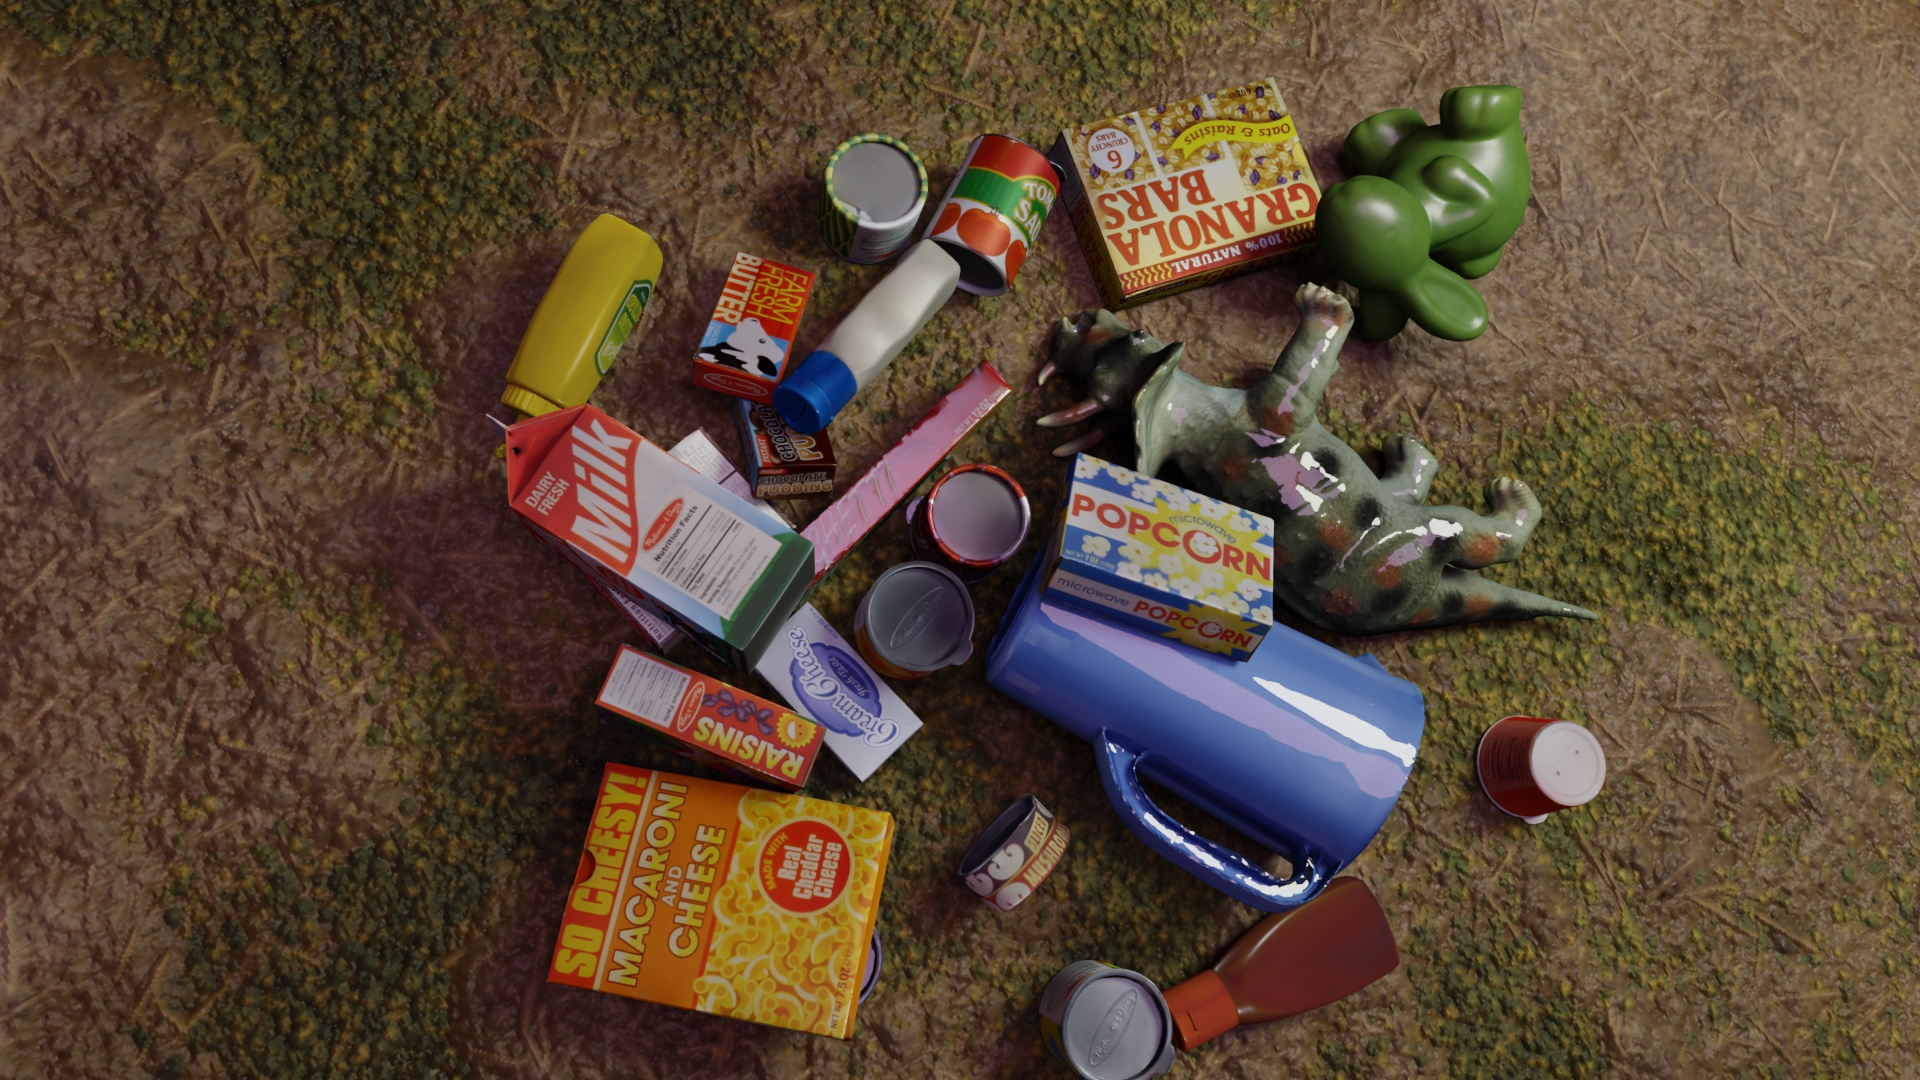
Question:
What are the eight normalized (x, y) image coordinates between 0 and 1 for the cuboid corners of the can of tuna fish with its colorful design? Your answer should be a list of normalized (x, y) image coordinates between 0 and 1 with bottom face first then top face, all counter-clockwise.
Answer: [(0.458333, 0.833333), (0.396875, 0.823148), (0.389583, 0.931481), (0.452604, 0.938889), (0.4625, 0.836111), (0.398958, 0.825926), (0.391146, 0.937963), (0.45625, 0.946296)]